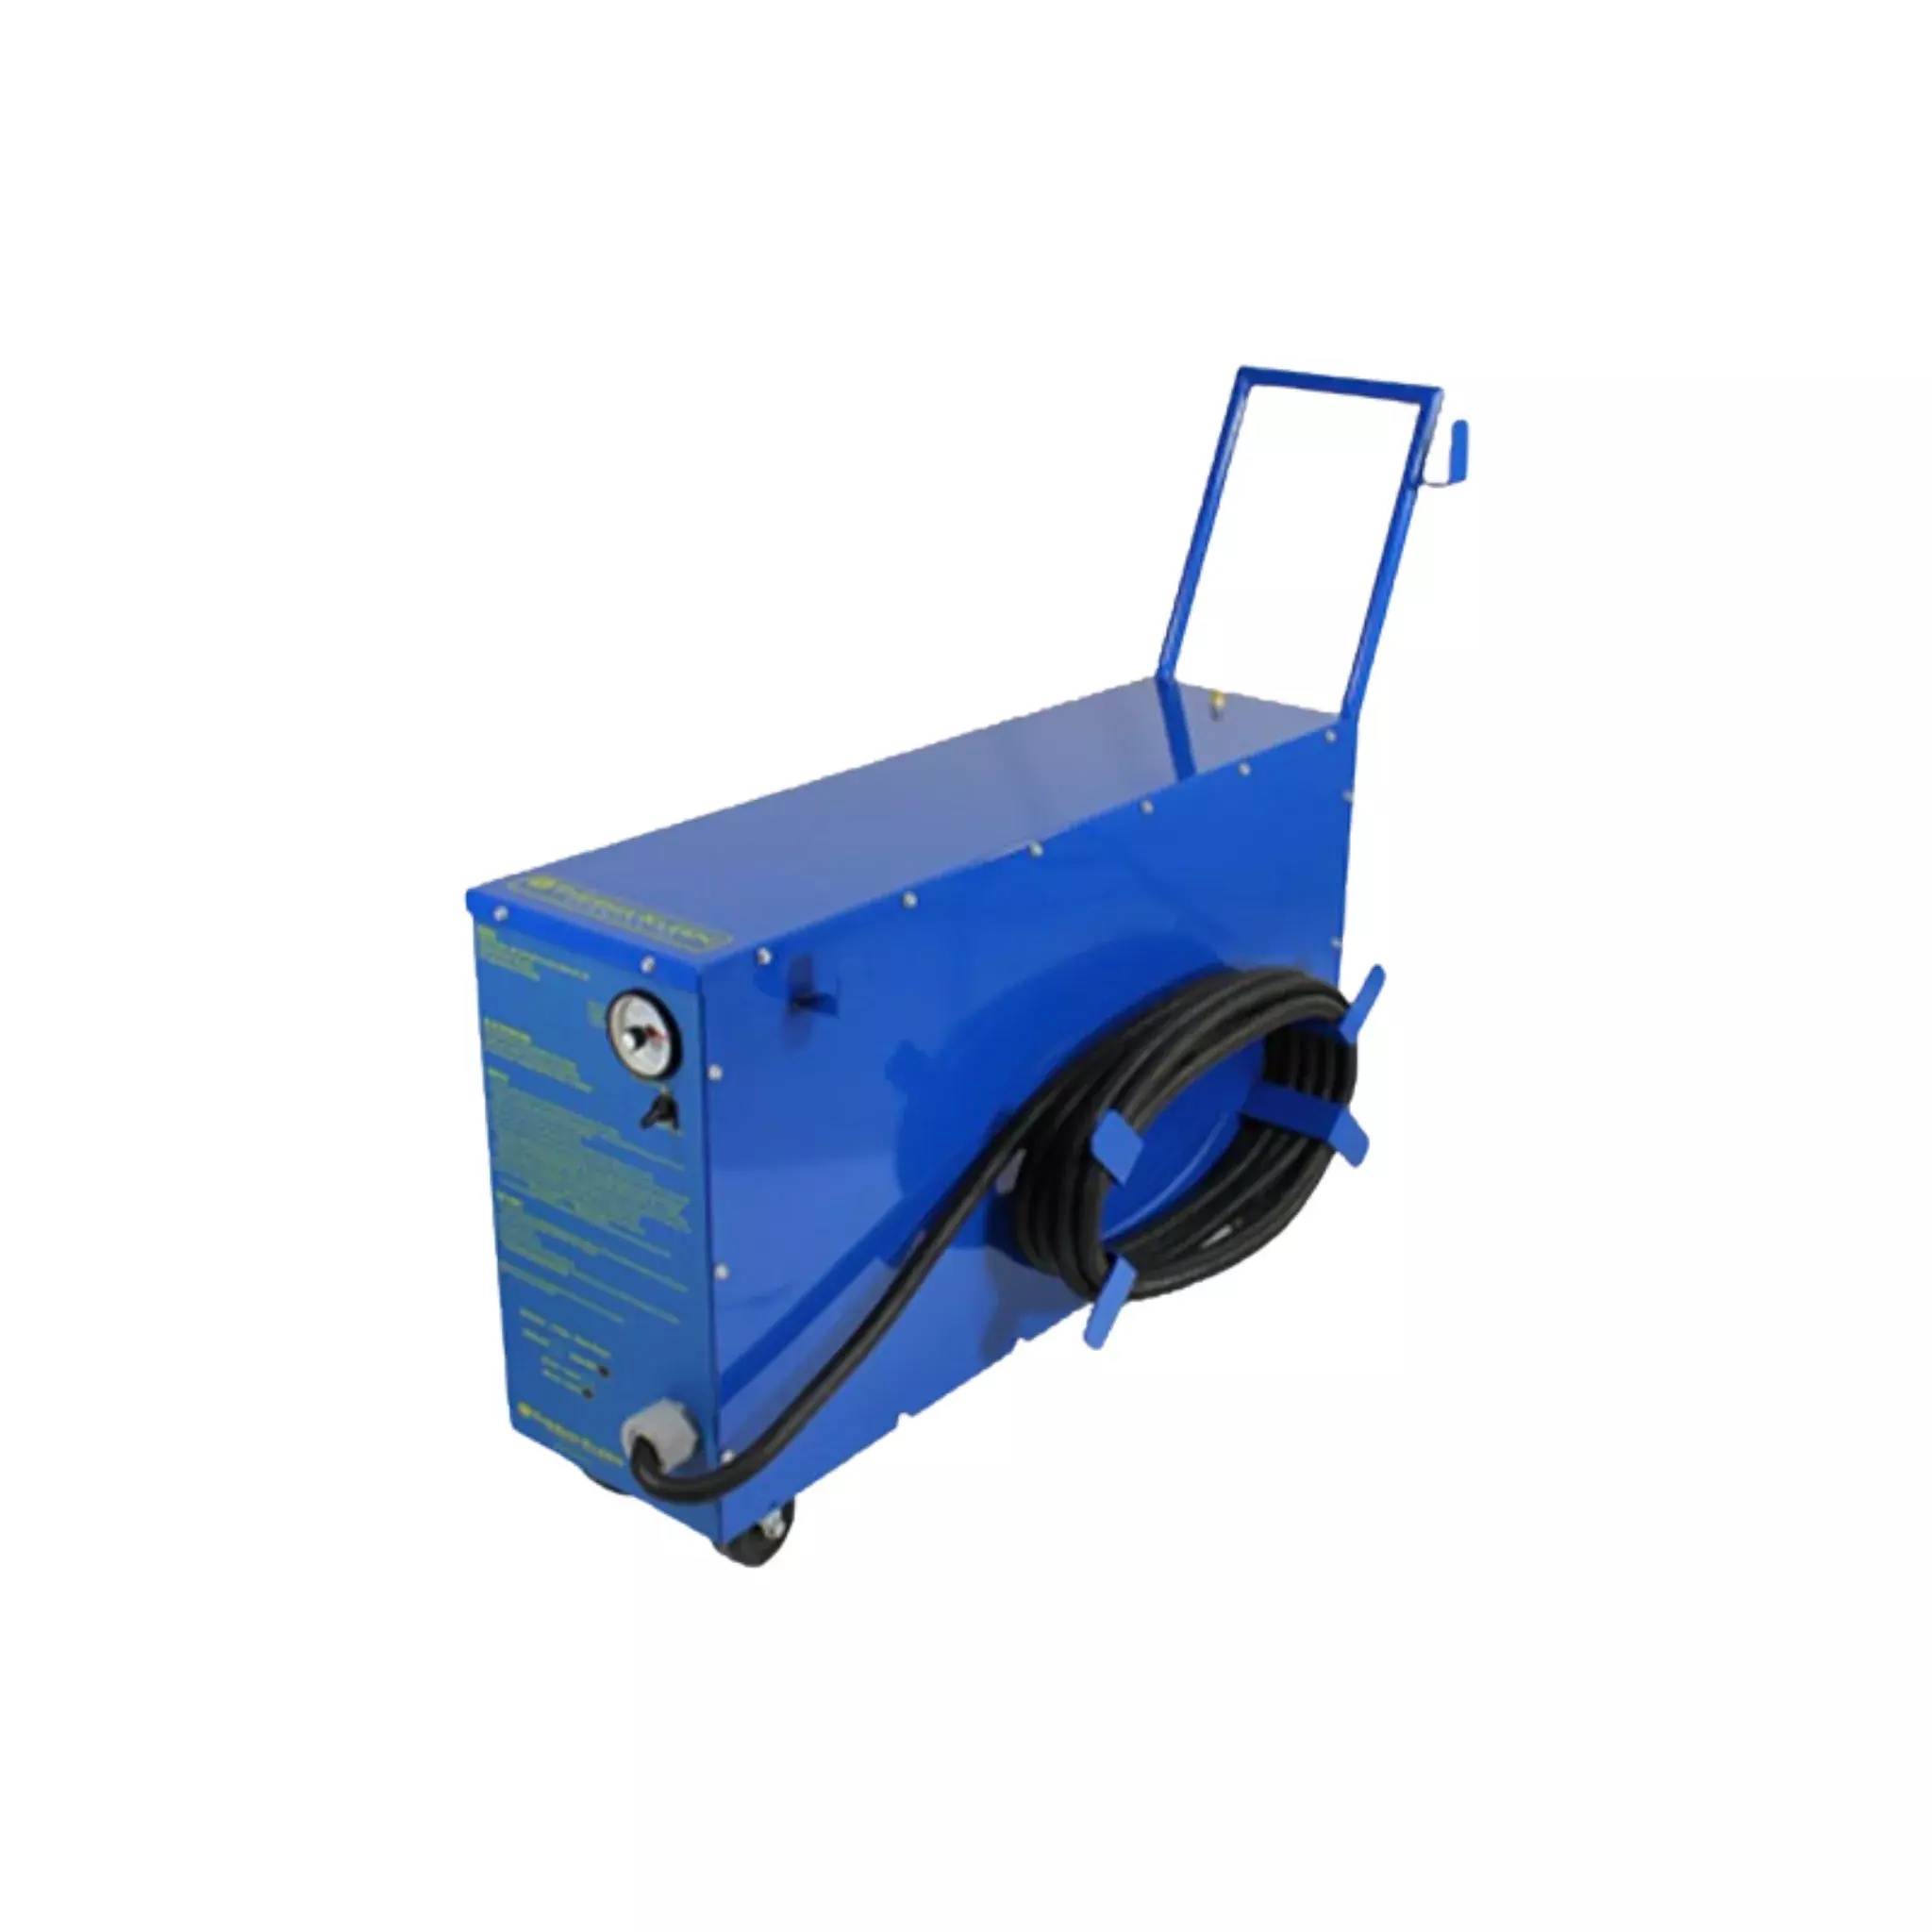
Therma-Kleen Ultra 250E Electric Steam Cleaner
Brand: US Cleaning Tools
Introducing the Ultra 250E, the perfect solution for efficient cleaning in smaller spaces where traditional heating fuels can't be used. This electric marvel is designed to deliver outstanding cleaning performance without any compromises. Safe and Easy to Use Our electric models are designed for compatibility with 220 or 480-volt, 3-phase outlets, providing a reliable and safe power source. With the convenience of connecting to either hot or cold water via a standard garden hose, the Ultra 250E ensures ease of operation for any cleaning task. Powerful Cleaning in a Compact Package Don't let its size fool you; the Ultra 250E packs a powerful punch, offering exceptional cleaning capabilities across a variety of applications. Whether you're in need of hot or cold water cleaning, this versatile electric unit is ready to tackle the job, making it an ideal choice for efficient cleaning anywhere. Specifications Maximum Input Temperature 140°F/60°C Maximum Output Temperature 255-275°F / 120-140°C Output Pressure 250 psi/17 bar Water Volume 0.5-1.5 GPM Burner Output 21 kW/72,000 btu/hr. Electrical Requirements 52/28 Amps, 208/220/480 VAC, 3 Phase, 50/60 Hz Dimensions 35″ x 10″ x 38″ Weight 145 lbs. Wheels 2 Front Casters, 2 Back, rigid The Ultra 250E is safe, efficient and easy to use. Simply connect a garden hose to the inlet, connect the pressure hose and wand to the outlet, then plug into a power outlet and in a few minutes the unit is ready to kill bacteria, clean, disinfect, deodorize and sanitize. Because this unit generates no fumes, it is USDA allowable. Features Included Items/Features Instructional Manual & Instructional DVD Powder Coated, Painted, Blue Body (1) Blast Nozzle (.03 For 1300/600 / .06 For 250) (1) 4 Ft. Wand w/Trigger Gun (1) 50ft High Pressure Steam Hose (1) Fan Nozzle – Ultra 250 (1) 25ft High Pressure Steam Hose Optional Accessories 100ft Steam Hose Nozzle Adaptor For Wands Garden Hose Fitting Washer Garden Hose Fitting Gun Only Snub Nose Wand Hose Coupler – Male Hose Coupler – Female 3/8″ Plug For Hose End 4 Ft. Lance Uninsulated Bar Water Inlet Filter Inline Water Softener W/ One Filter Water Softener Filter 2.5 Ft. Wand 2.5 Ft Lance Uninsulated Bar Wand Bar Insulation With Hand Grip Safety Features Pressure Relief Valve Flow Switch High Pressure Limit Switch
Category: Home & Garden > Household Appliances > Floor & Steam Cleaners > Carpet Steamers